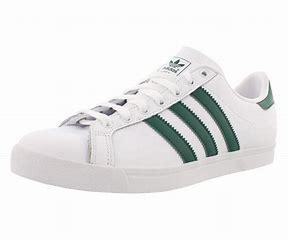
Brand: Adidas
Model: Coast Star